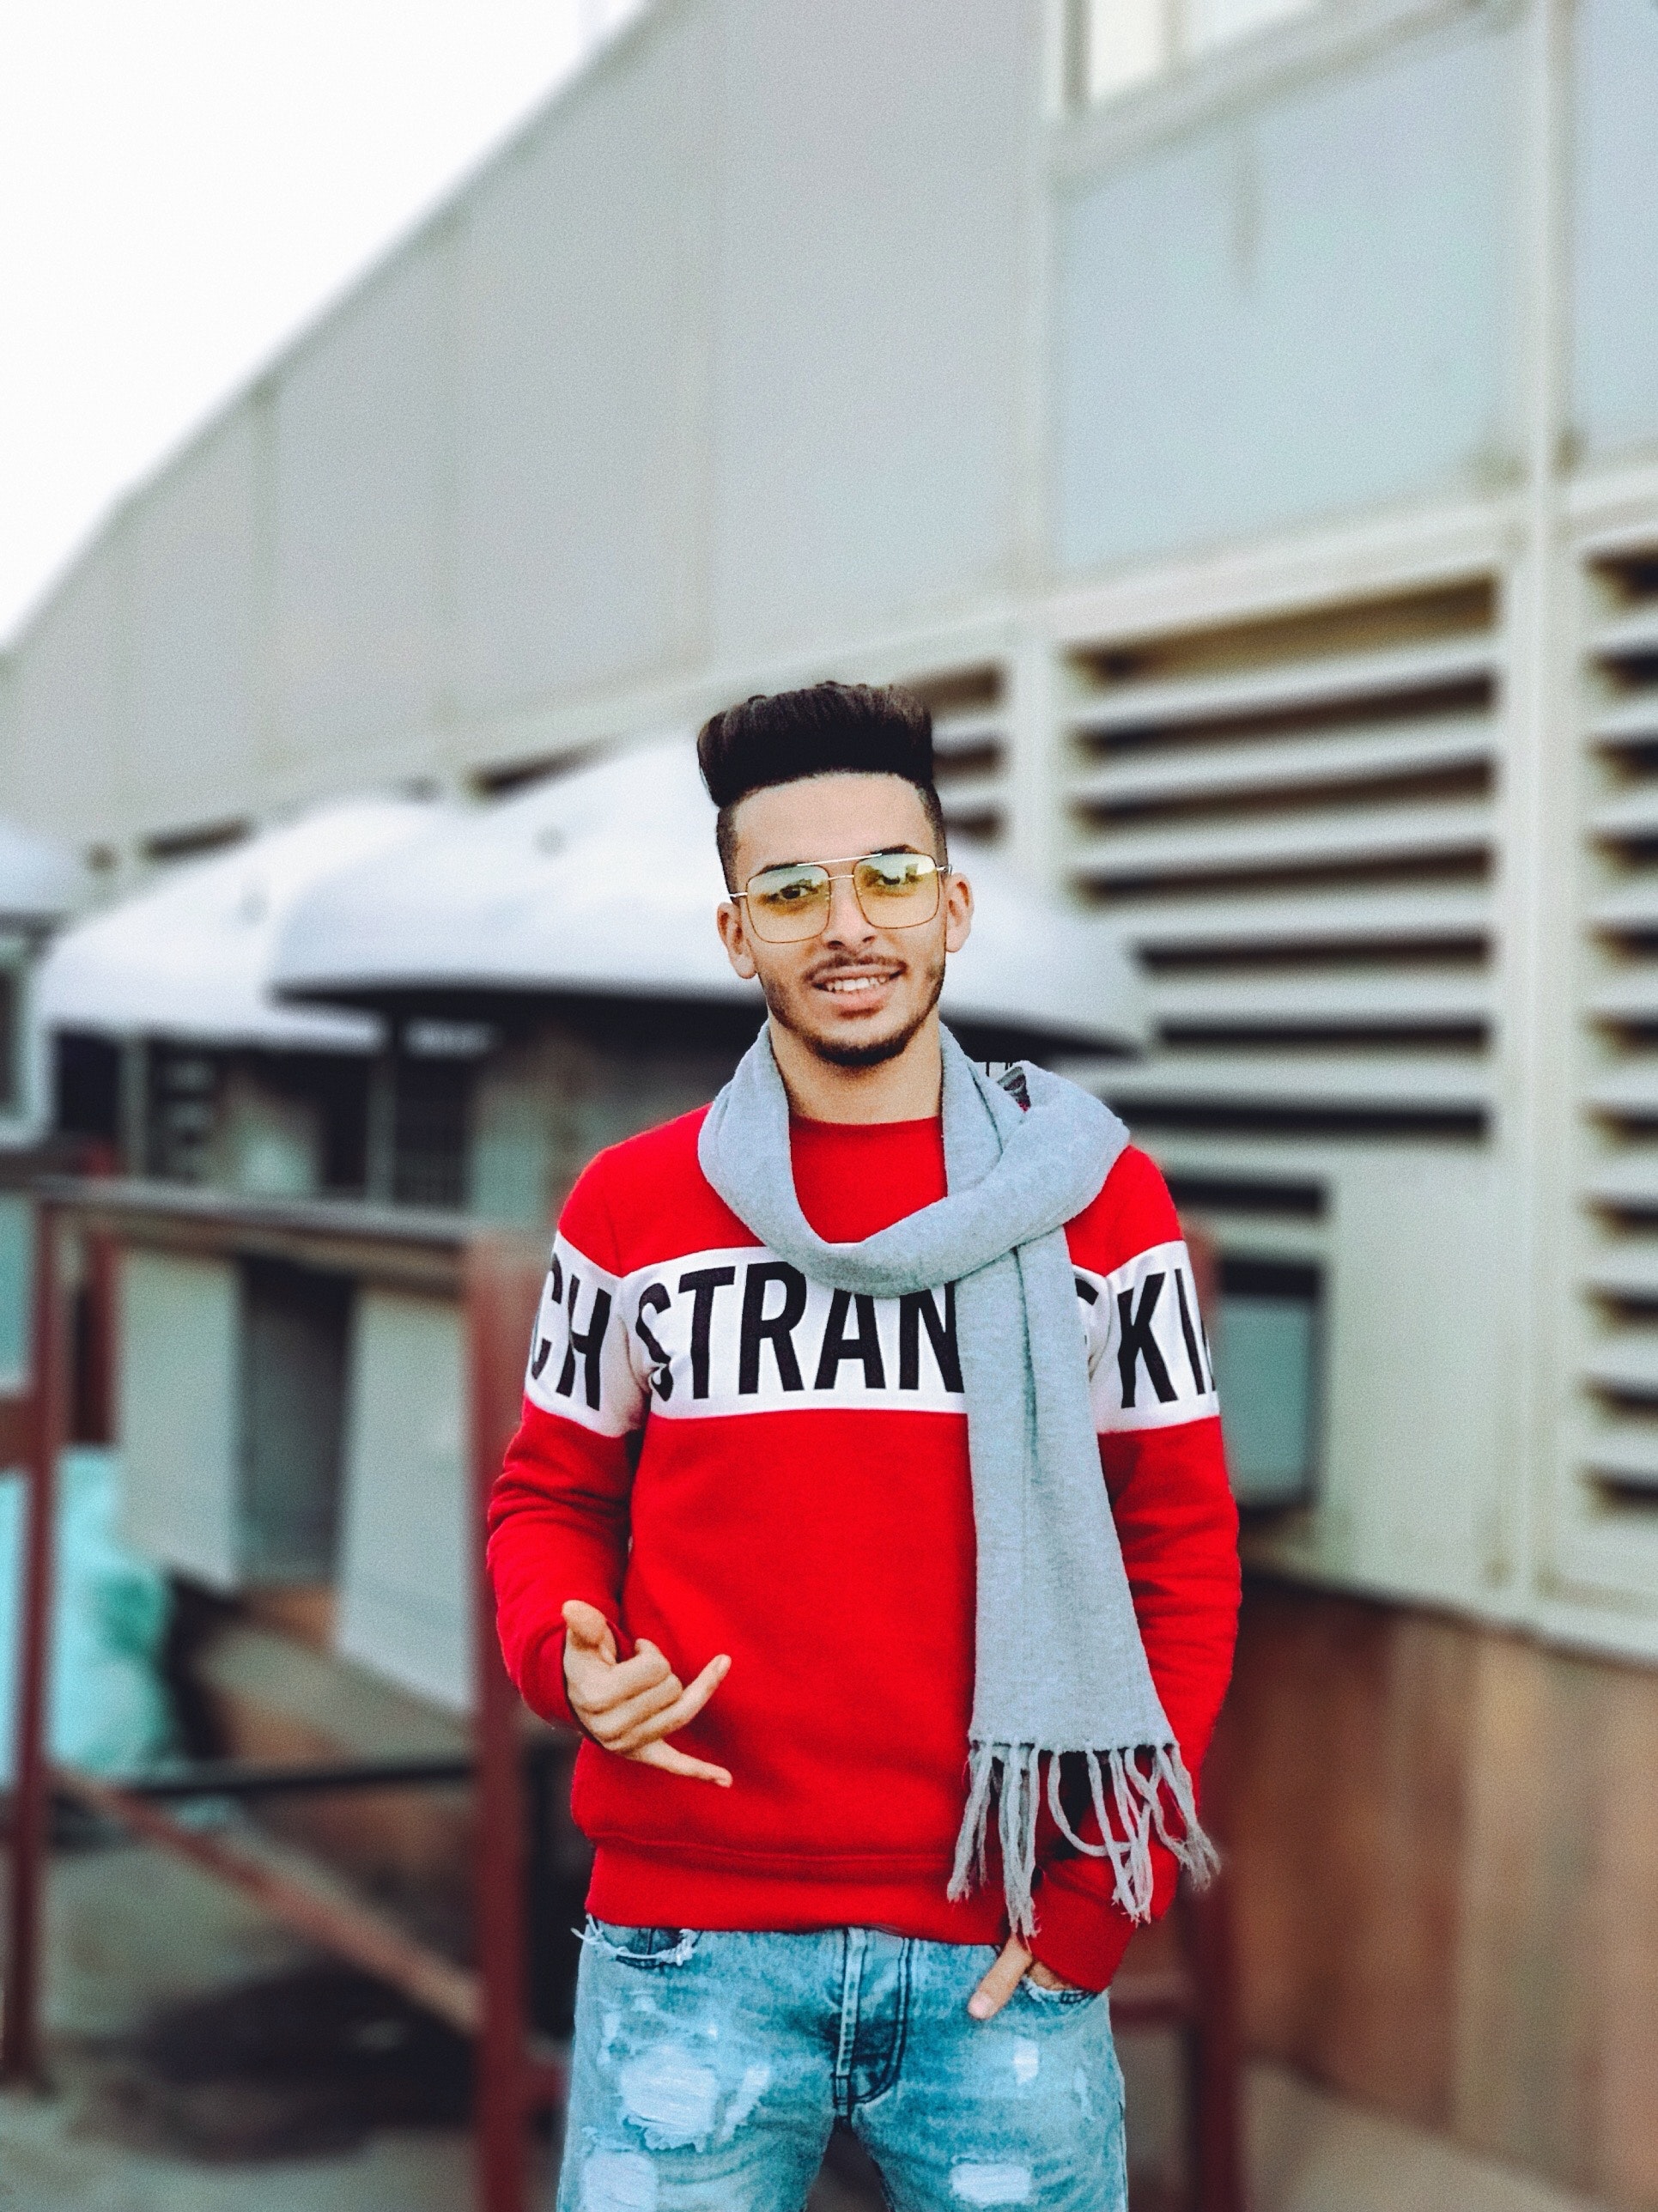
red, cool, outerwear, sportswear, jersey, t shirt, team, jacket, street fashion, smile